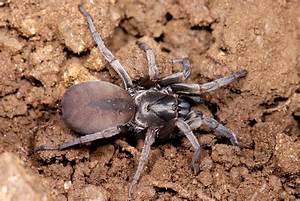
Label: ragno